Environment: real
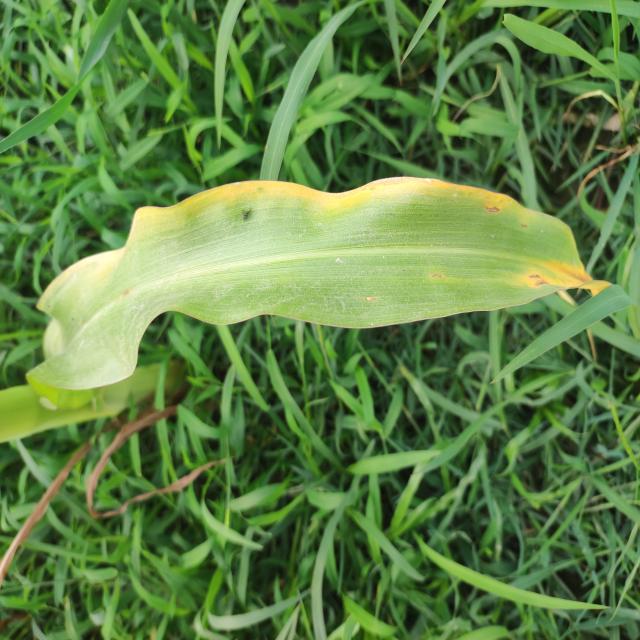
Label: potassium_deficiency